Mary Fielding Smith

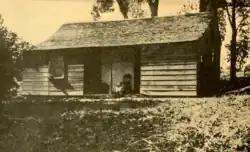
Mary Fielding Smith House in Salt Lake City Utah

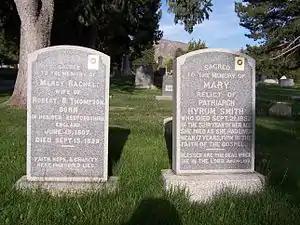
Mary Fielding Smith and Mercy Fielding Thompson's grave markers

On September 21, 1852, Smith died in Salt Lake City, Utah Territory, at the home of her second husband, Heber C. Kimball, apparently of pneumonia. She was buried at Salt Lake City Cemetery. Although she was widely known and respected during her lifetime, her son, Joseph F. Smith, further enhanced her reputation after her death as he presented her as a role model of courage and faithfulness in public addresses, sermons and articles.